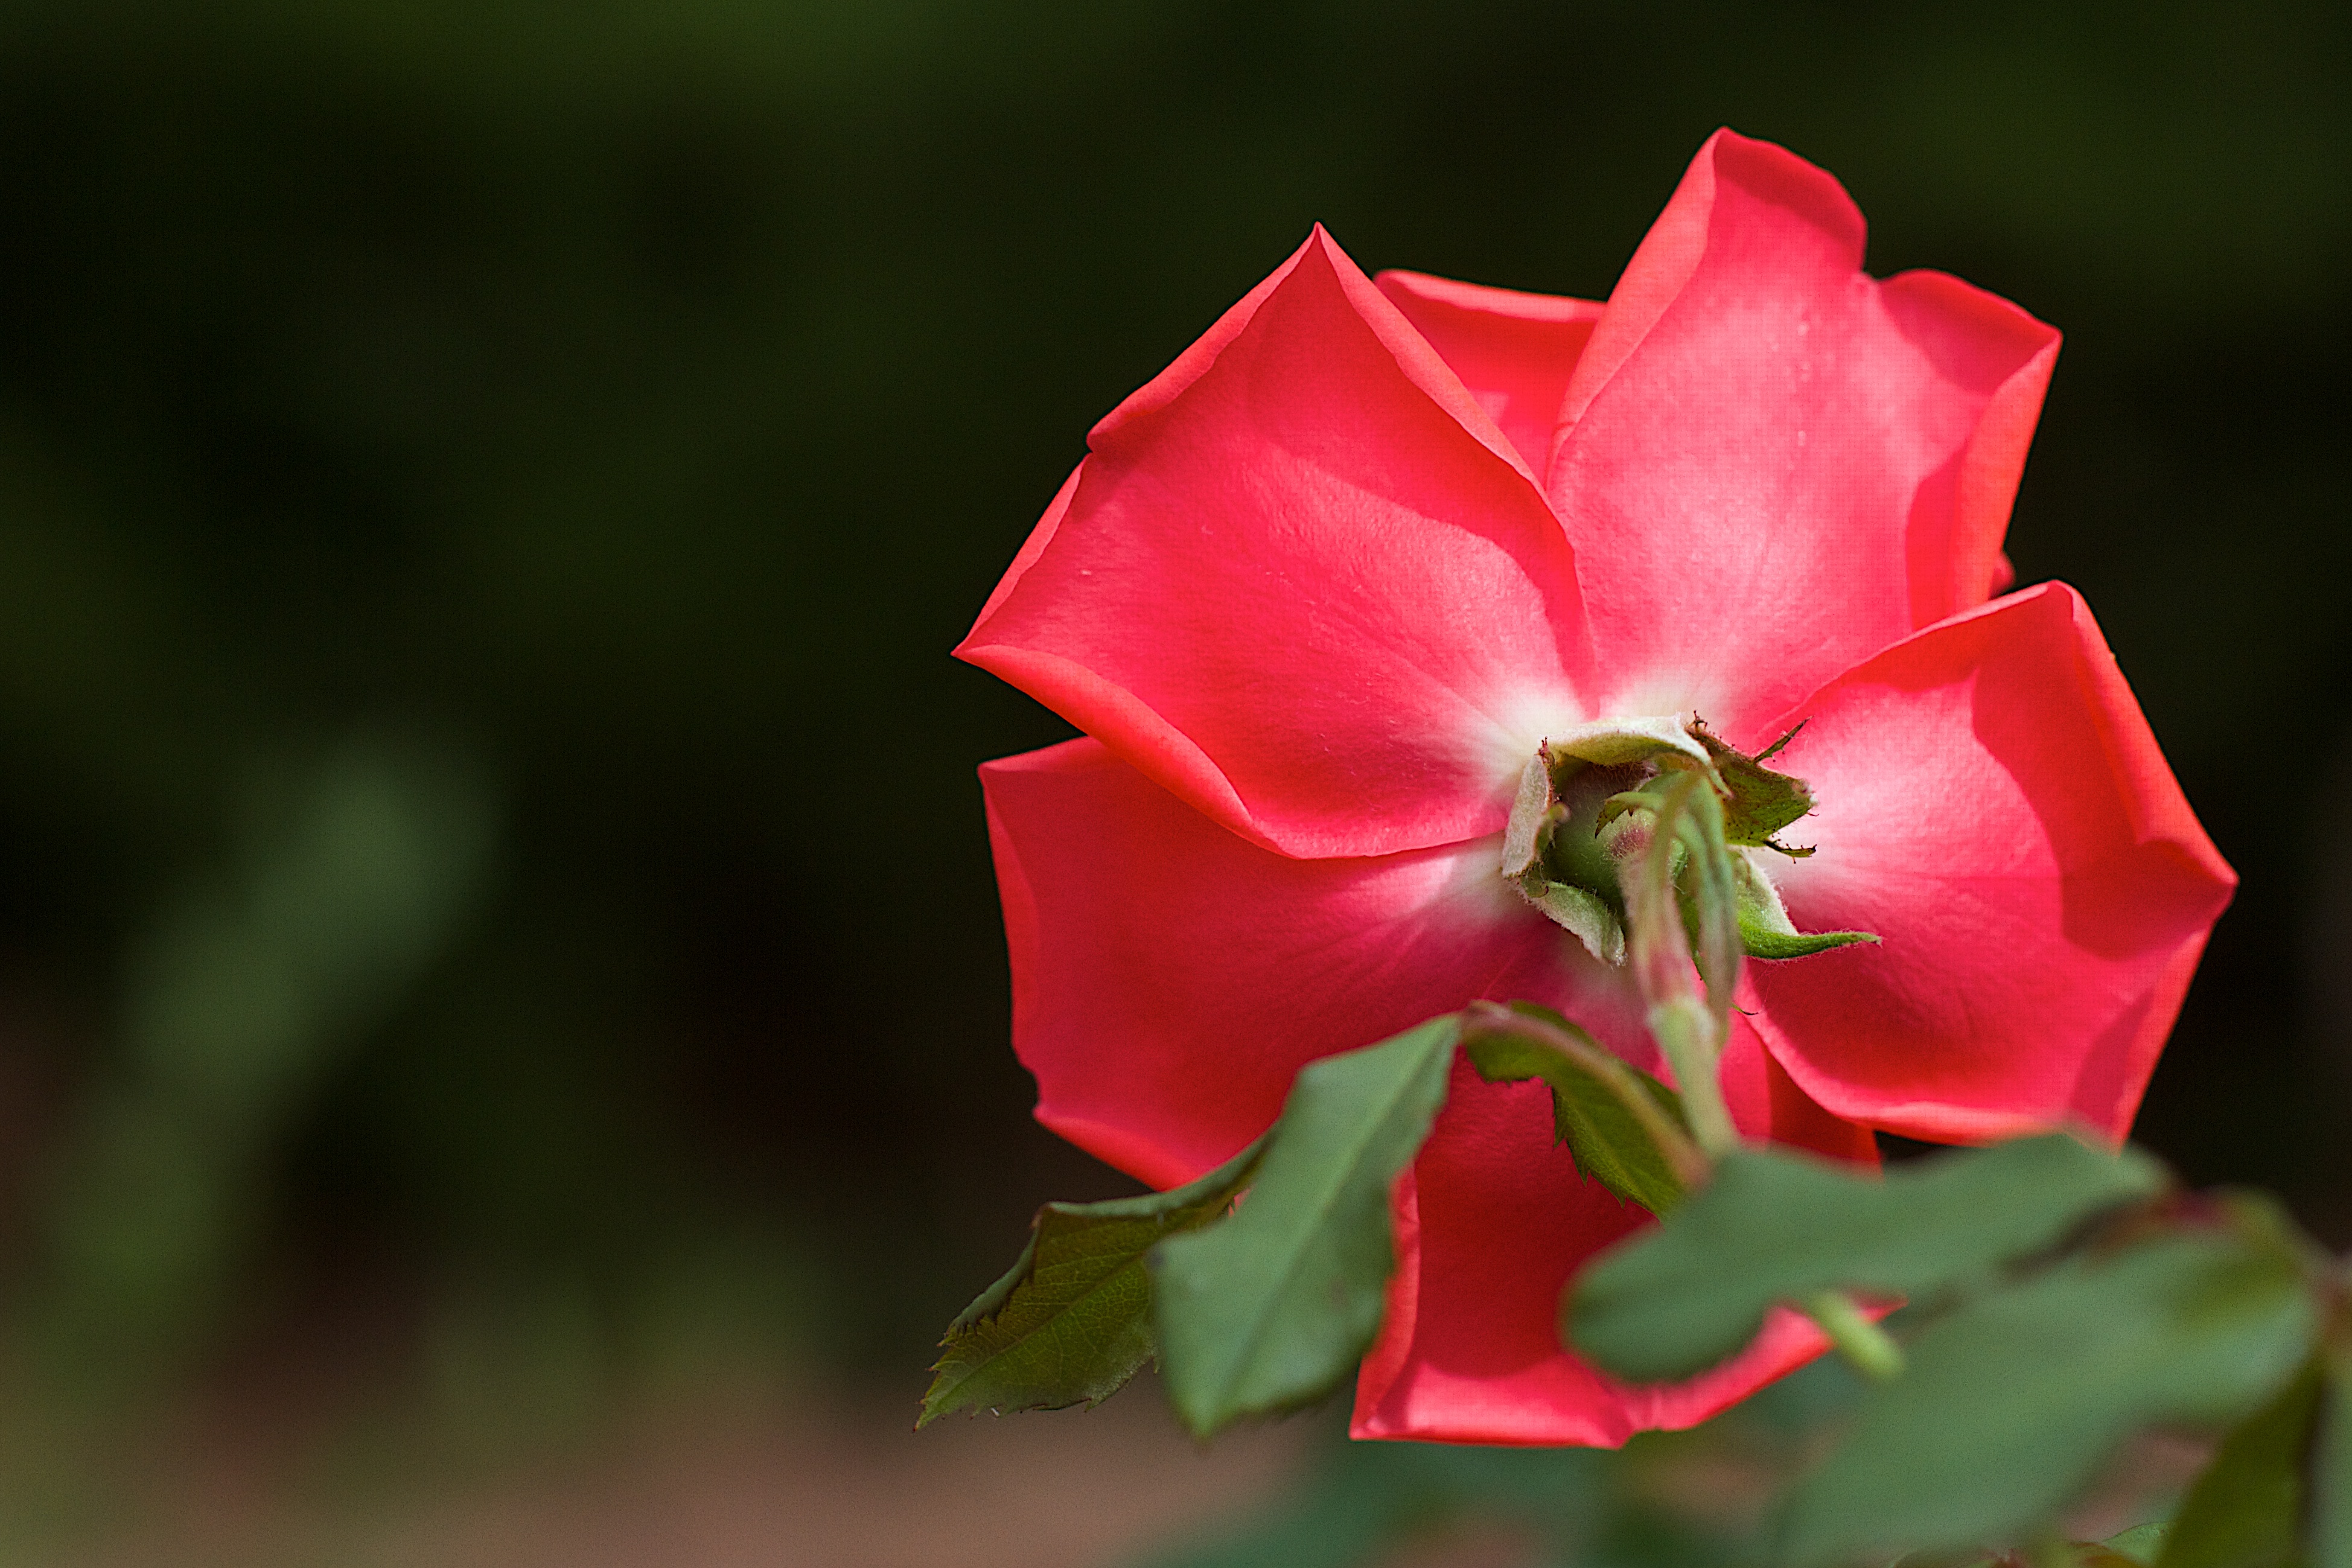
blossom, plant, photography, flower, petal, rose, red, botany, pink, flora, close up, macro photography, flowering plant, garden roses, rose family, plant stem, land plant